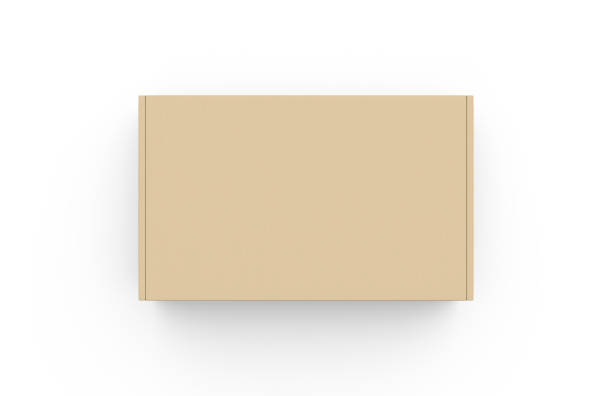
Label: cardboard